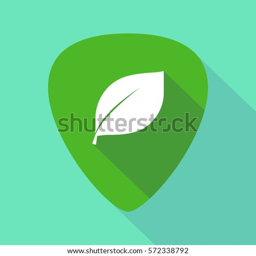
illustration of a long shadow guitar pick with a leaf